U2:UV Achtung Baby Live at Sphere

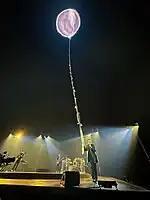
For "Tryin' to Throw Your Arms Around the World", Bono held a tether connected to an on-screen balloon.

U2's crew received access to Sphere about two months before opening night. Upon hearing the venue's speaker system for the first time, O'Herlihy was pleased to find that his sound mixes from the studio rehearsals had translated well to Sphere. As production rehearsals commenced, U2's staff had to work around the schedules of not only the venue's construction but also the "Postcard from Earth" crew members. Additionally, since the film would be screened on the residency's off-days, U2's crew were required to load out their stage and equipment after each group of concerts, unlike how residencies traditionally operate. As a result, the stage was designed to be rollable and have a second deck underneath for the video processing and backline equipment. Speaking about the competing schedules, Williams said that "diplomacy was by far the biggest hurdle" for the project. On 5 September, the band arrived at Sphere with their crew to begin on-site rehearsals. During this period, Williams directed the band on how to adjust their performance for the new space, saying: "They have to learn a new physicality. I keep saying to them, 'look up!', because it's an amphitheatre and a lot of the audience are up high. It's much, much more contained."